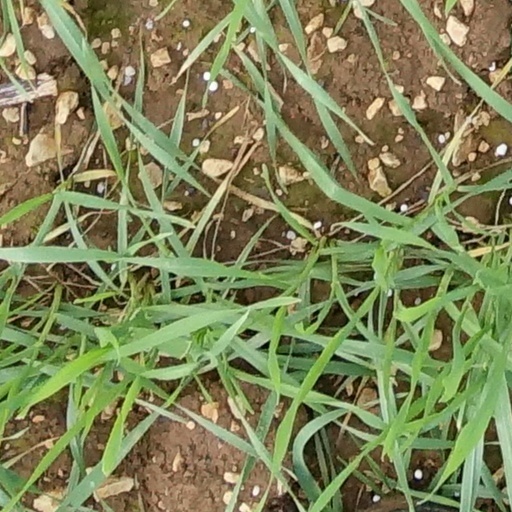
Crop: wheat